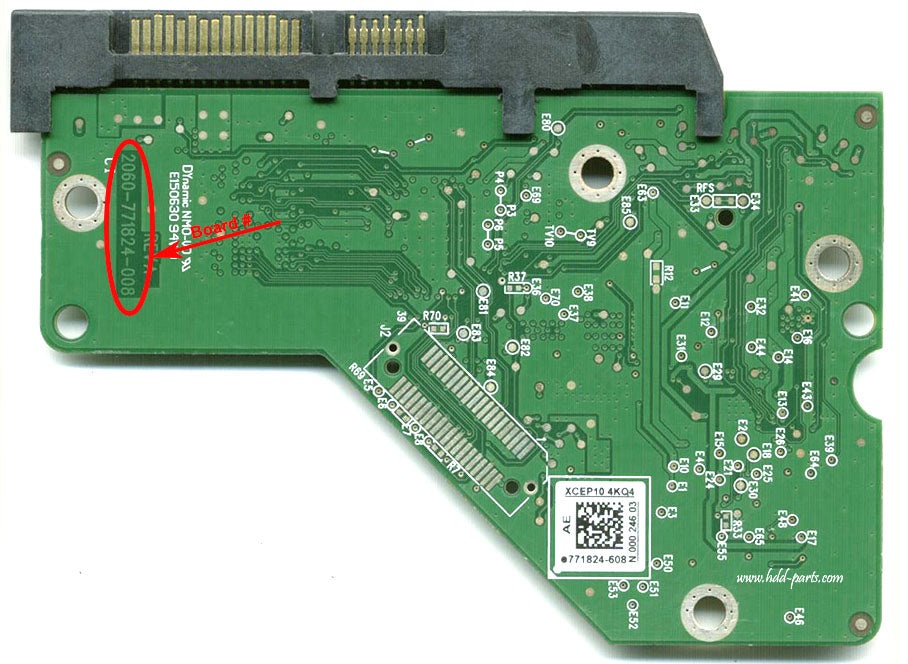
WD10EZEX-22RKKA0 2060-771824-008  WD10EZEX  771824 hard drive circuit board + firmware transfer
Hard Drive Circuit Board for Data Recovery This PCB (circuit board, donor board, controller board) is intended for individuals looking to recover data from their hard drive. It includes a fully tested PCB and a complete set of instructions. This item will help you to diagnose if your hard drive has a circuit board problem, and if so, assist you in recovering your valuable data. If your hard drive has a mechanical issue, please consider our Data Recovery Service Compatibility info: Model : WD10EZEX-22RKKA0 Board Number: 2060-771824-008 1. As long as your Board Number is 2060-771824-008 ,our board is identical to yours in terms of hardware. 2. For this hard drive model, even if they look identical from the outside, each PCB's BIOS IC is unique. Swapping the BIOS IC is essential! !!! 3. We can help you in finding a donor board Free BIOS IC Swap Service To ensure the replacement board is compatible with your hard drive, you should swap the BIOS IC before replacing the PCB. We offer a free BIOS IC swap service for our clients, but you need to ship your board to us. If you prefer to swap the BIOS IC yourself please email us to let us know. Otherwise, we will wait for your board to arrive. Procedure 1. Find a matching board. 2. Purchase the board, Fill out the Form and ship your board to us (clients are responsible for shipping costs to us) 3. We will swap the BIOS IC and ship it back to you (we offer free shipping for the return). 4.If you prefer not to have us swap the BIOS IC, we will ship the donor board to you. 5. For customs, please declare the item as: "bad hard drive board for repair," with a value of $5.00. When to Buy This Item? - You are confident that the PCB is faulty - No power, No Spin, No Sound. - Burning smell. - PCB gets extremely hot (please be very careful when touching the board). - Power surge or connecting the hard drive case to the wrong power supply. - Hard drive makes a continuous clicking sound (clicking and stopping may not be a board issue). - Visible damage to the PCB. - The hard drive does not spin up (the drive has not been dropped or shaken), and either makes no sound or a faint ticking sound. - If the hard drive can't be detected or is clicking, it might be a circuit board issue, but it could also be internal damage.In such cases, it's often a gamble. Please consider our Data Recovery Service Please note: This item is intended to fix drives with circuit board problems only. Some drives may have internal damage that isn't easily detected. Do not attempt to open the drive without a clean room. There is no return policy for this item. Note: Before purchasing, please read: 1. This is a PCB (Printed Circuit Board) only, not the entire hard drive. 2.This item is intended for data recovery or repair purposes; there is no refund or exchange policy. 3. It is the buyer's responsibility to ensure the board is suitable for their specific hard drive model. 4. Hard drive failures are not always due to PCB issues. We cannot guarantee that replacing the PCB will repair your drive. Free Worldwide Shipping Our Clients enjoy FREE shipping(from us to clients), Item will be shipped by Canada Post Light Packet (air mail).
Brand: Western Digital
Category: Electronics > Circuit Boards & Components > Printed Circuit Boards > Computer Circuit Boards > Hard Drive Circuit Boards